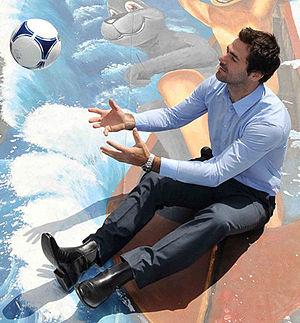
Saša Ognenovski est un footballeur australien d'origine macédonienne né le 3 avril 1979 à Melbourne. Il évolue au poste de défenseur central.